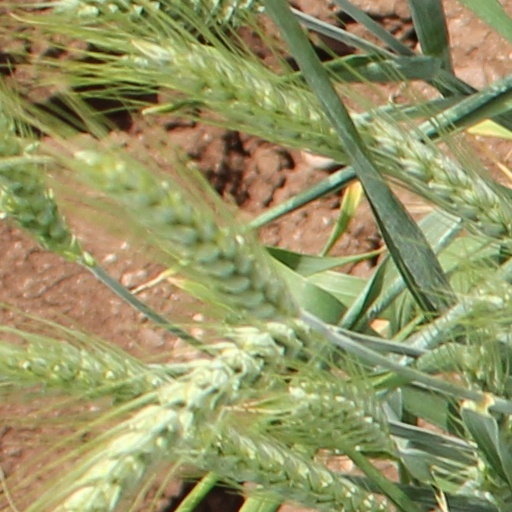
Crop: wheat